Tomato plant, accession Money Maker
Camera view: vertical (180 deg); turntable rotation: 90 degrees
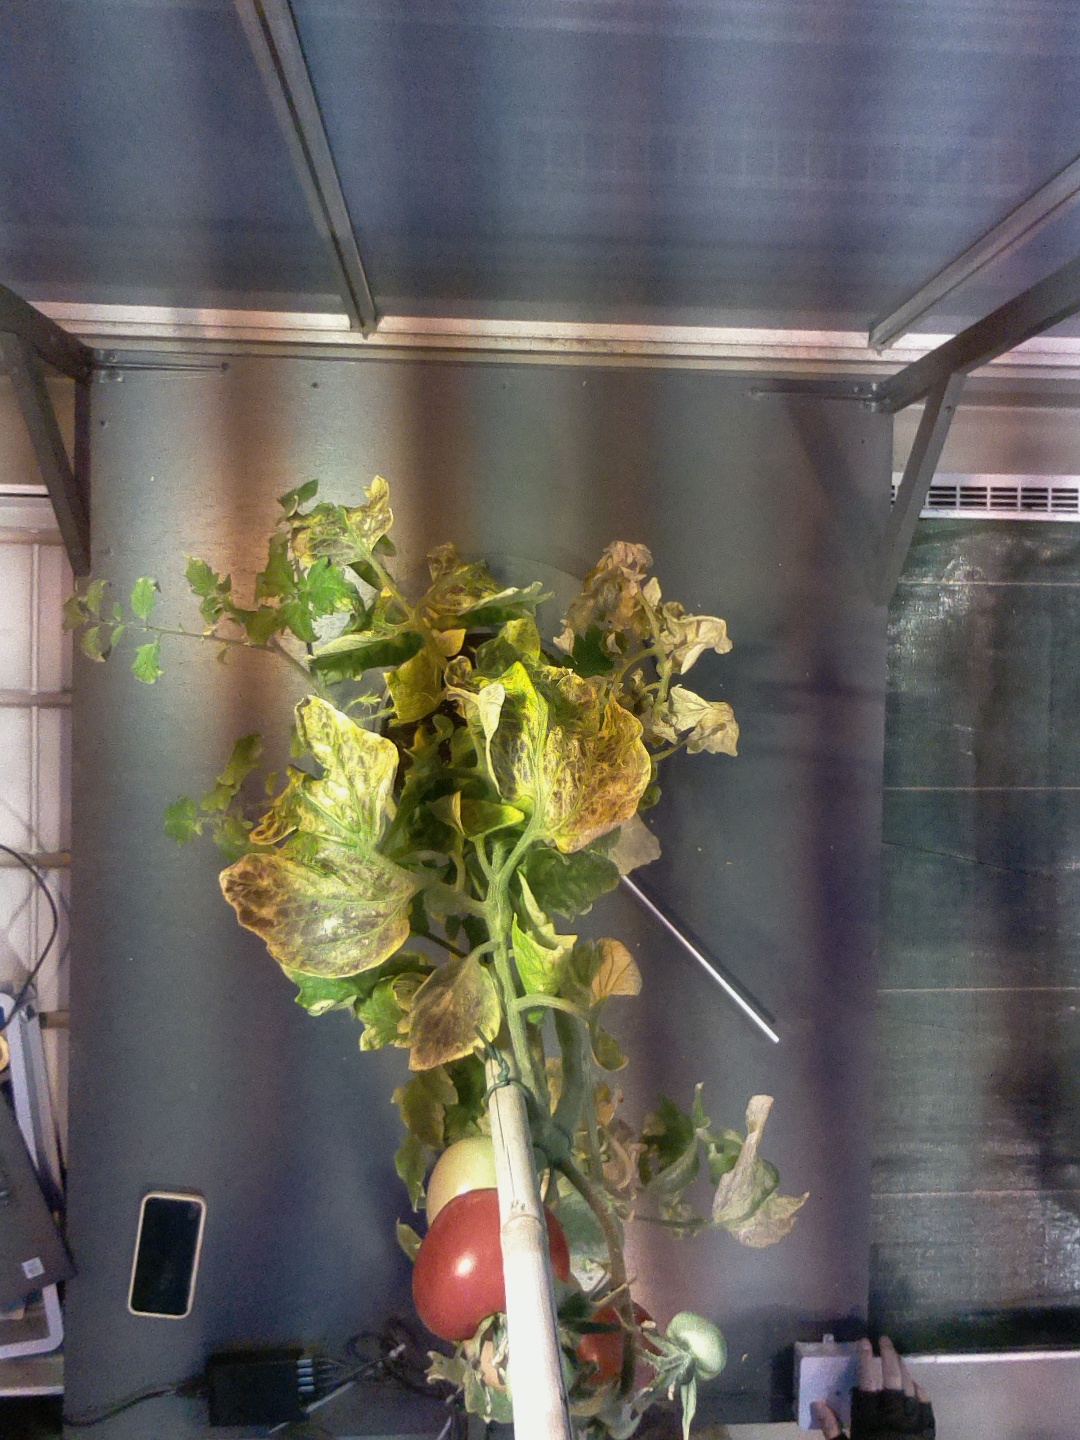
BBCH growth stage 82: 20%-30% of fruits show typical fully ripe color